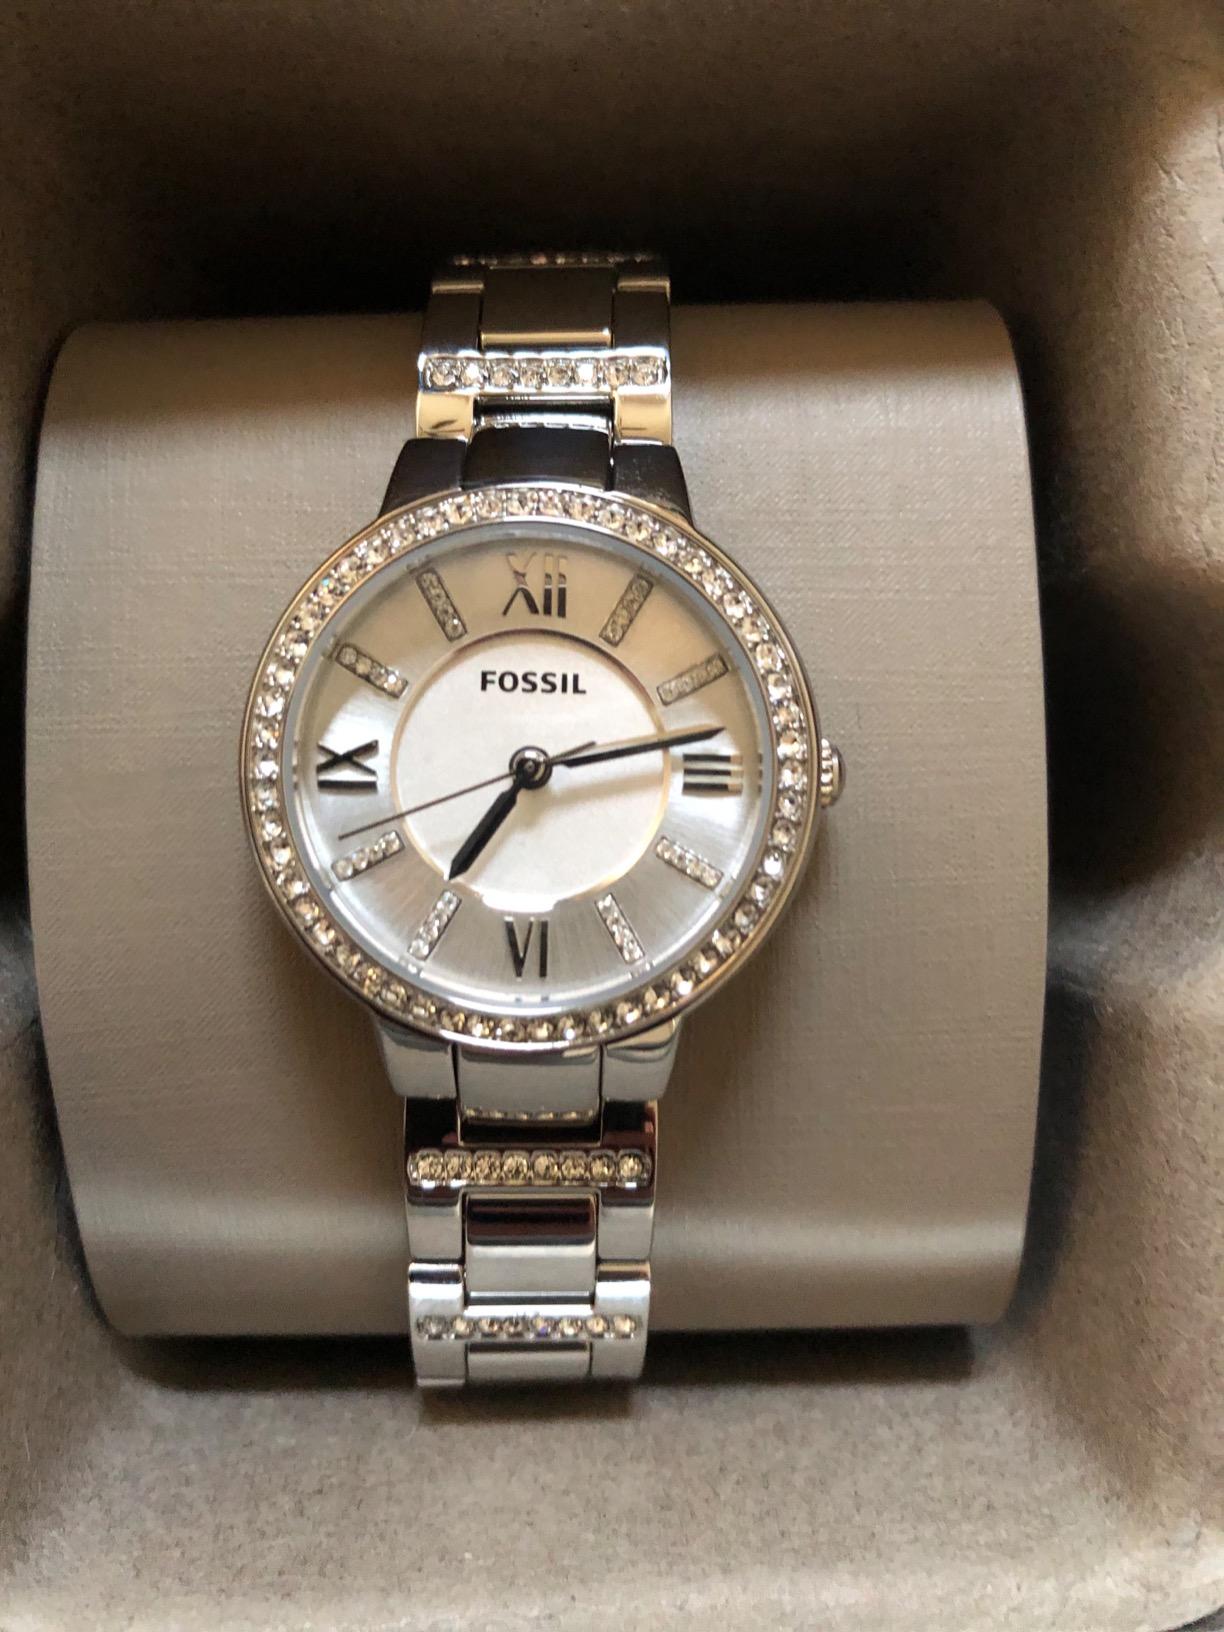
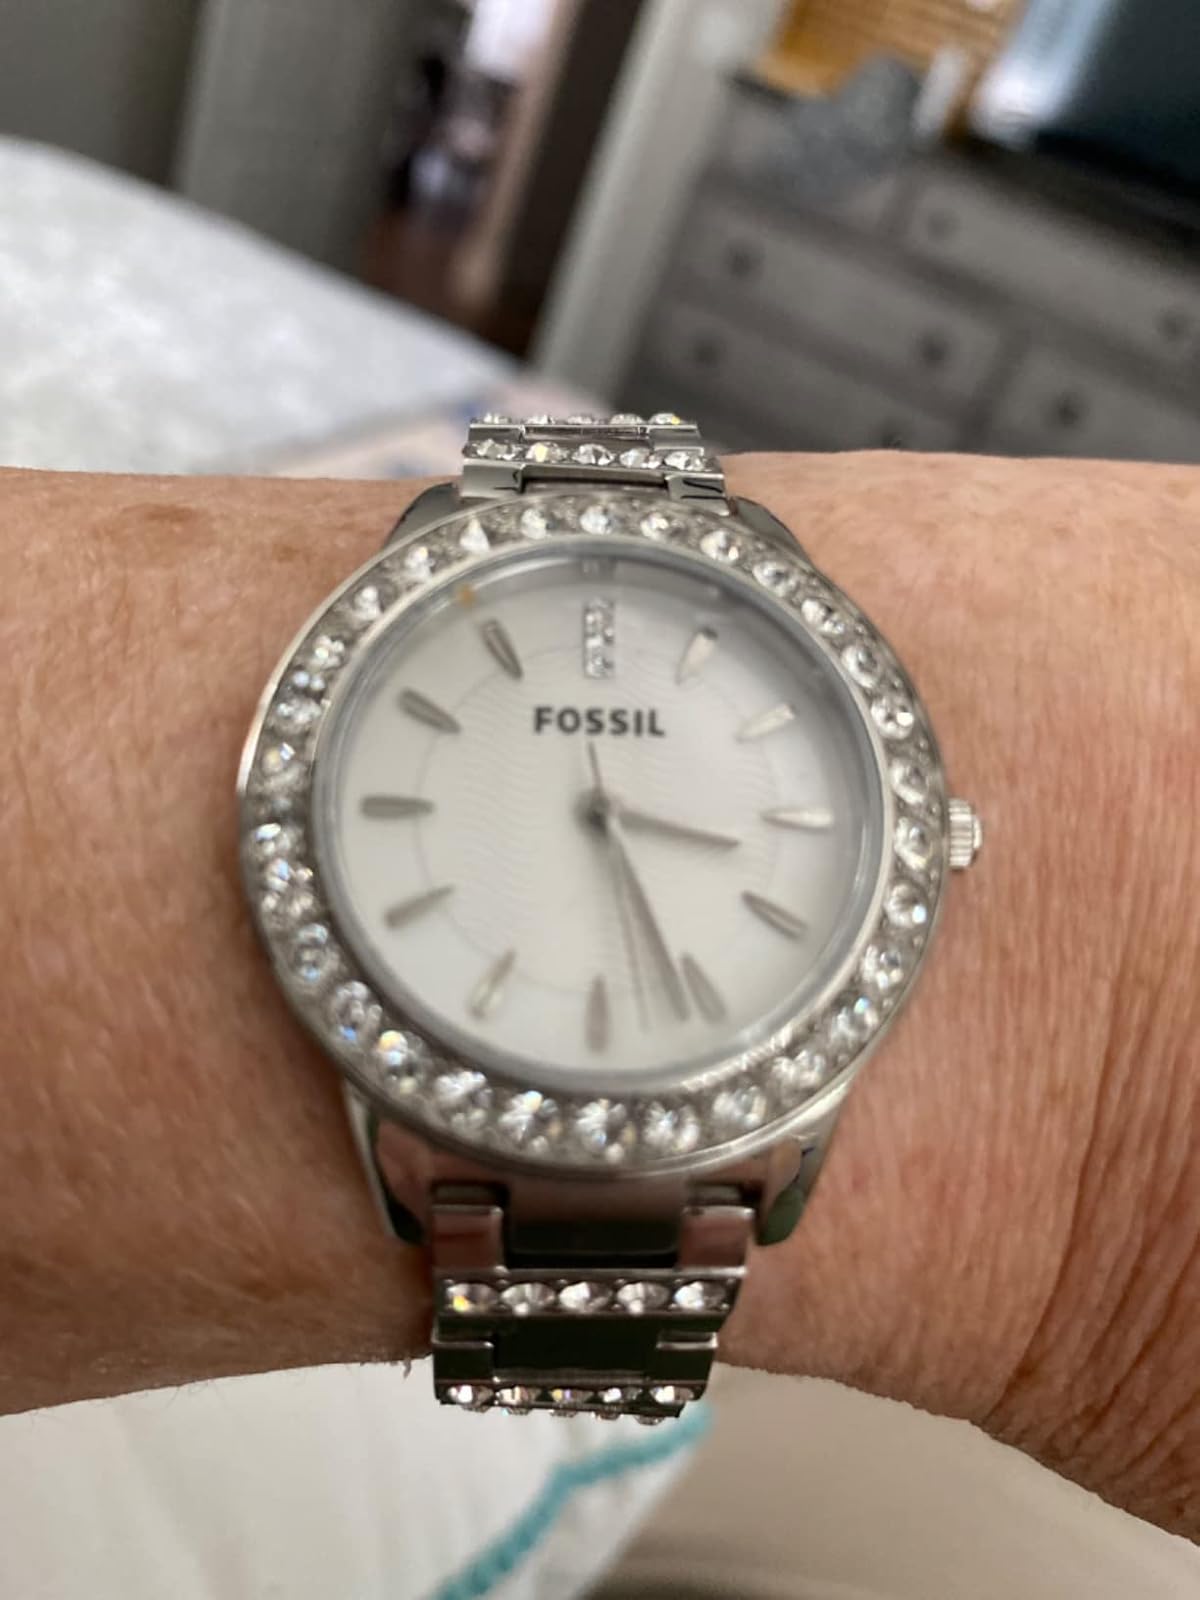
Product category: accessories_watch
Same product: no